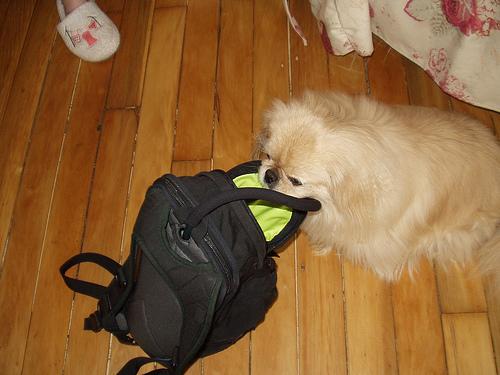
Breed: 480-n000125-Pekinese